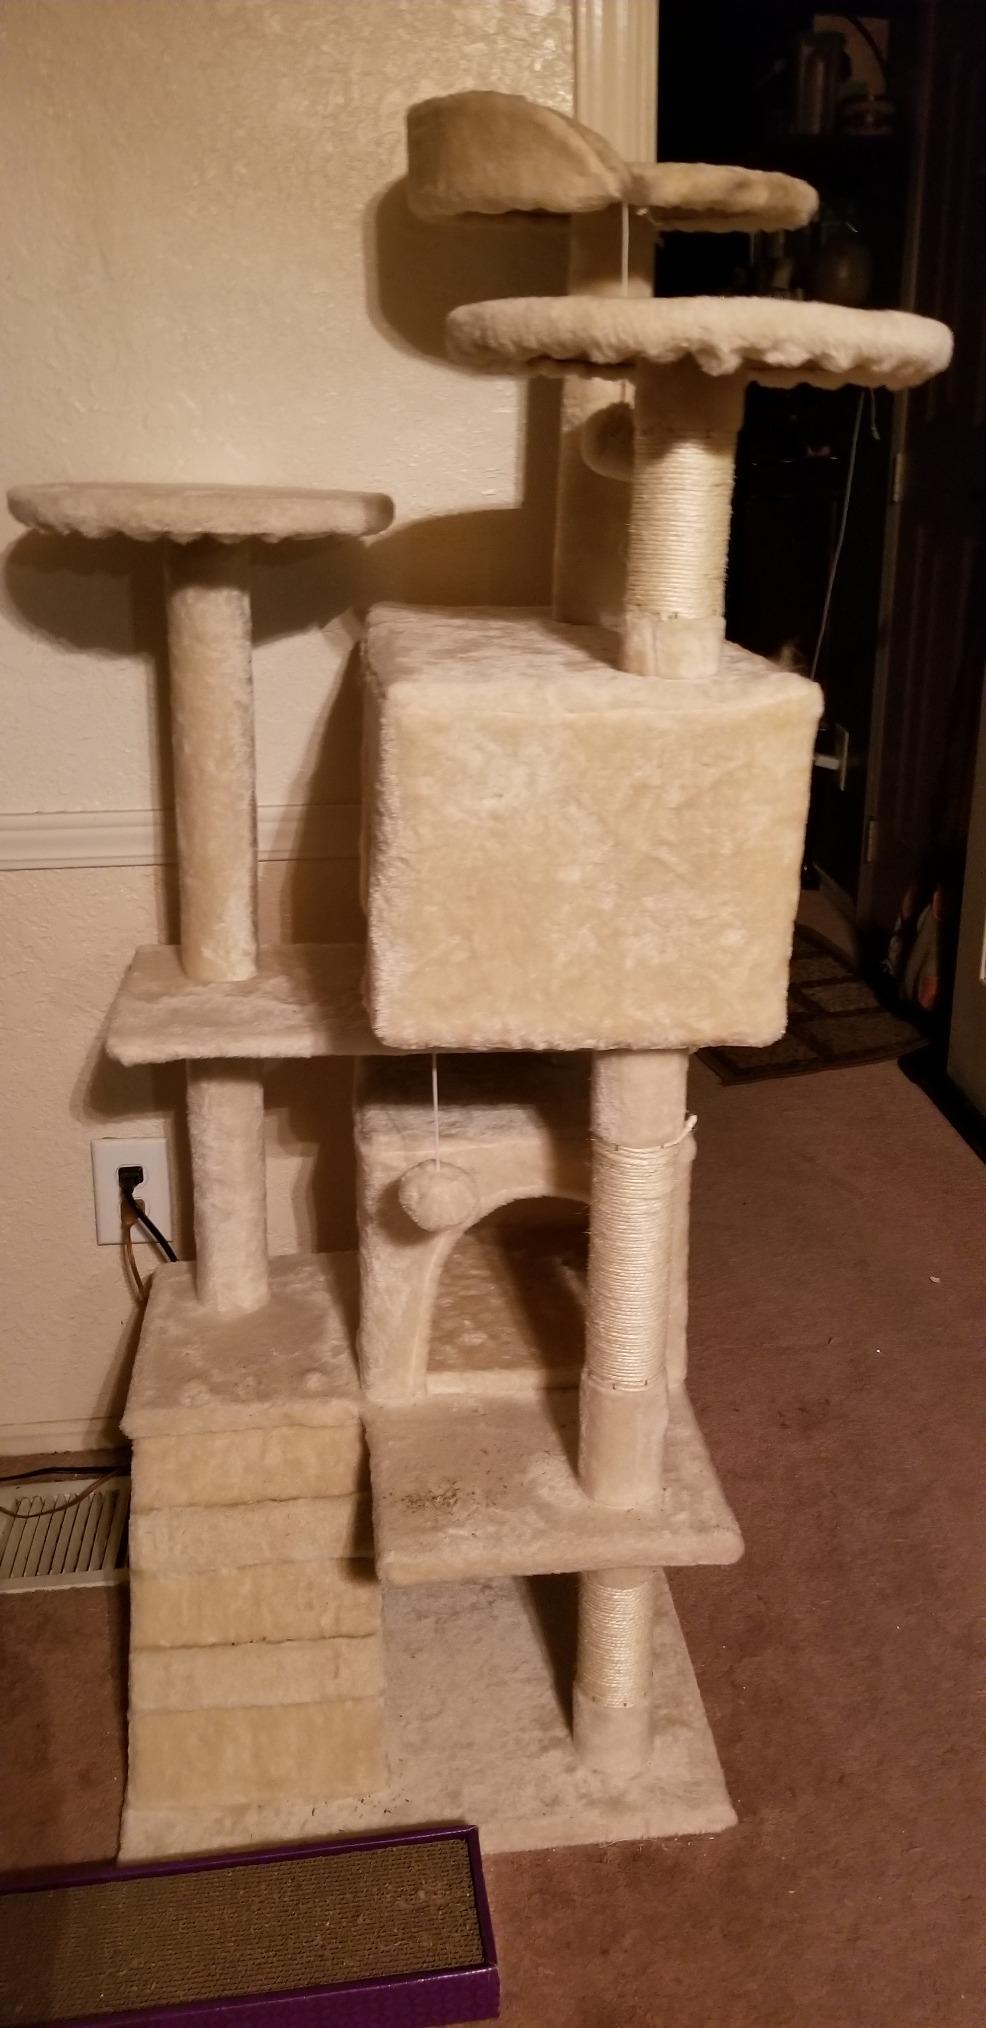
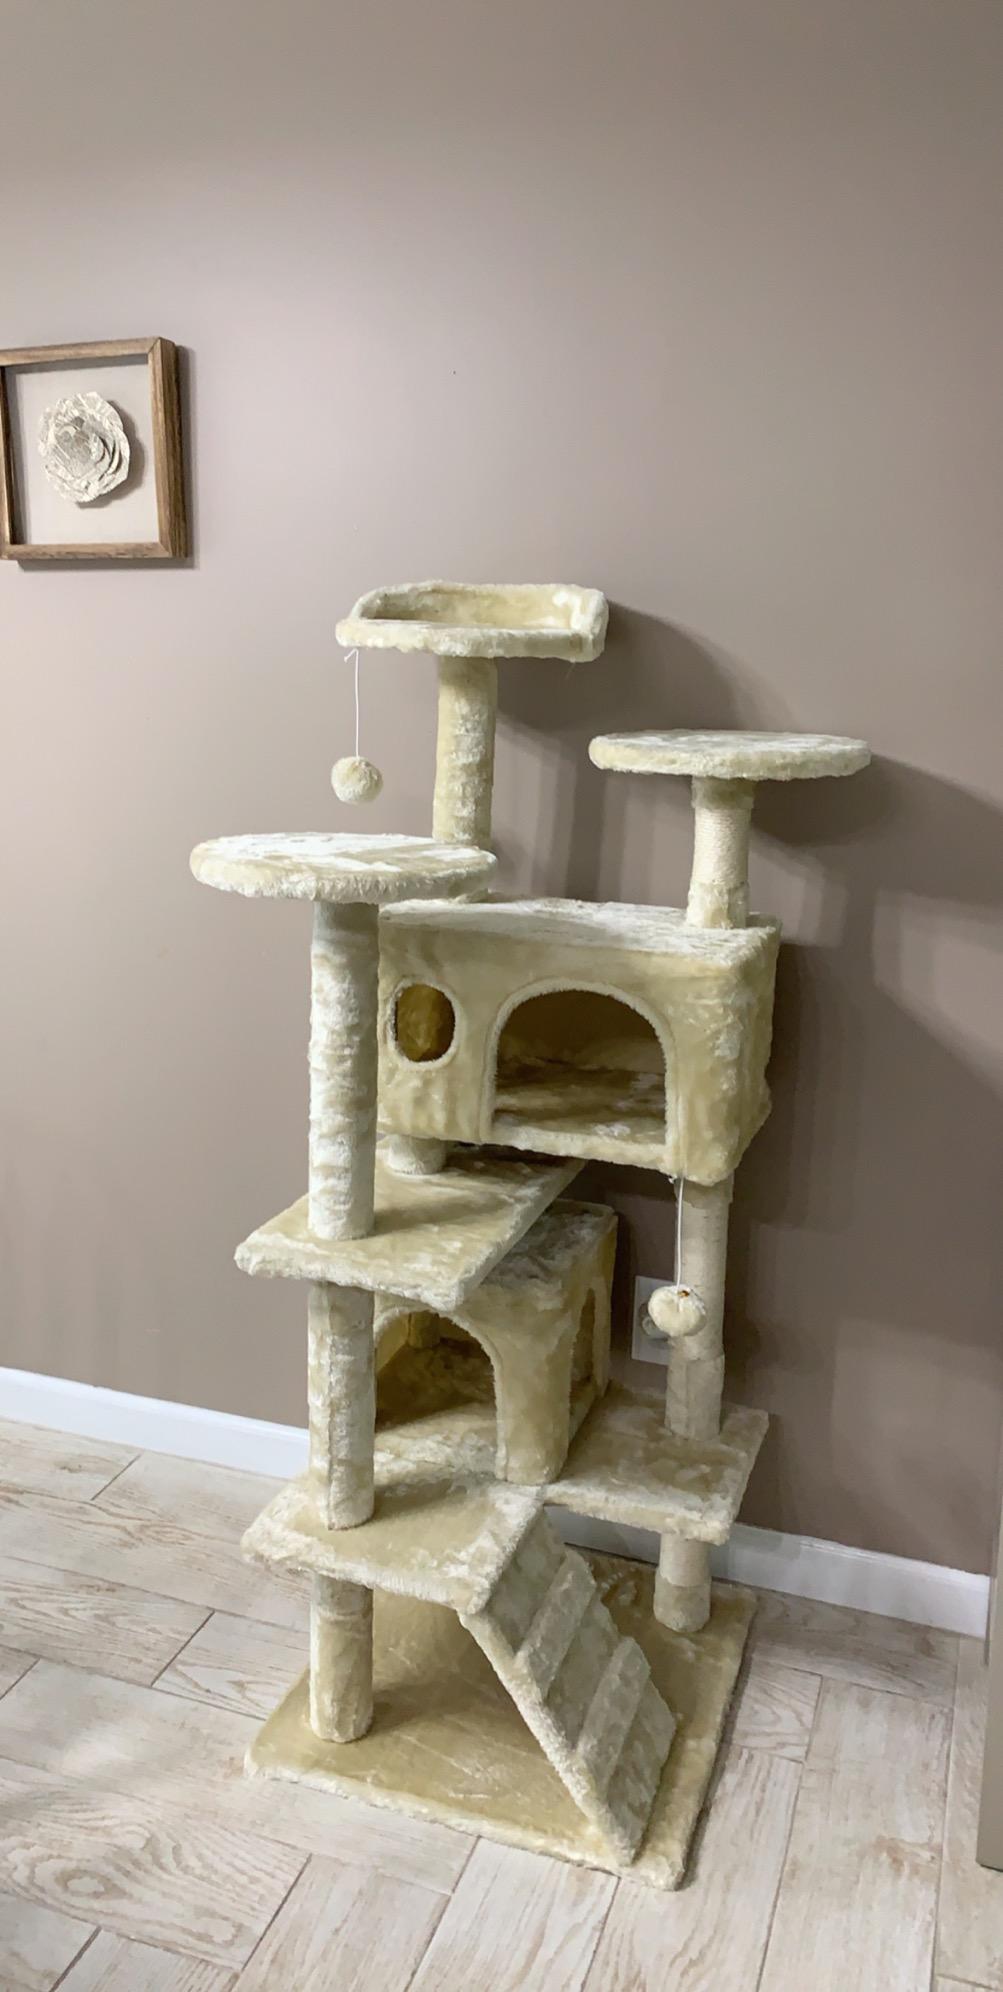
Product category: items_cat tree
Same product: yes